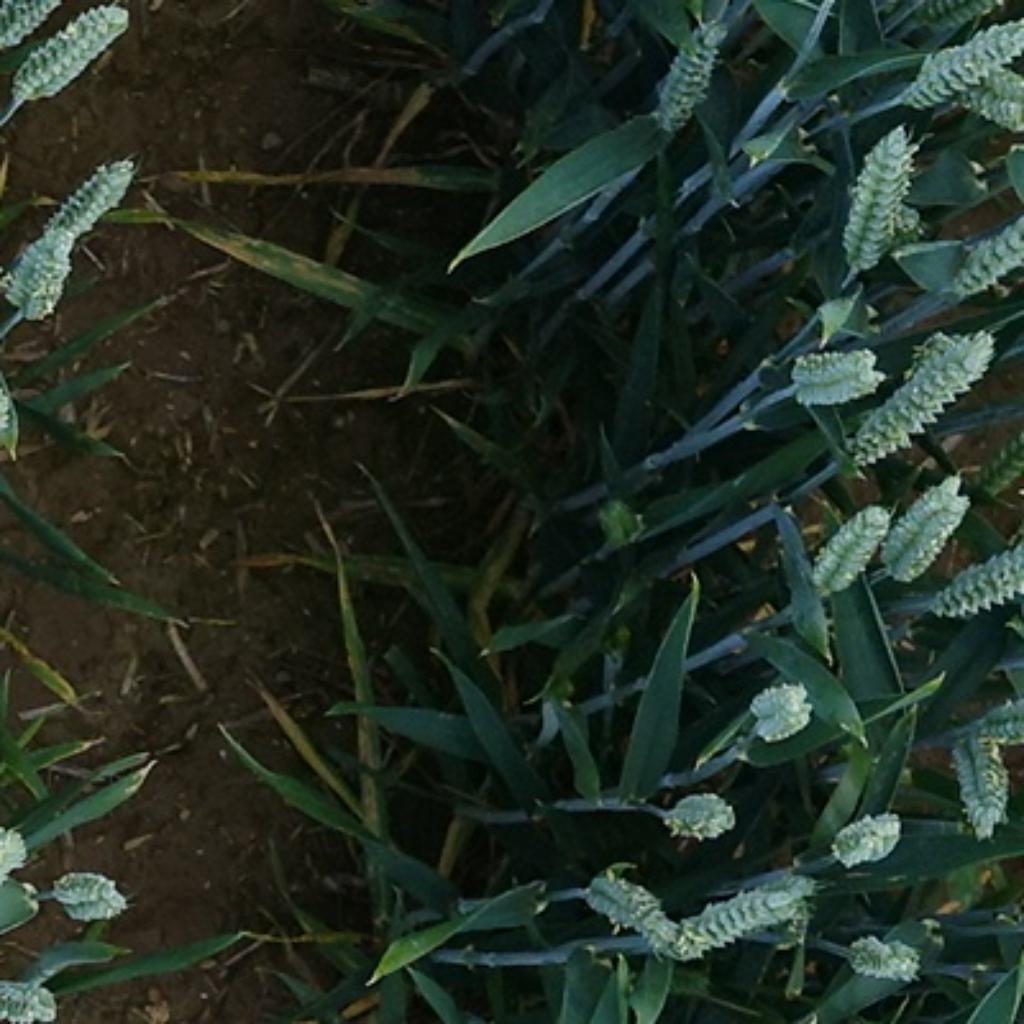
Country: France
Location: VLB
Wheat development stage: Filling